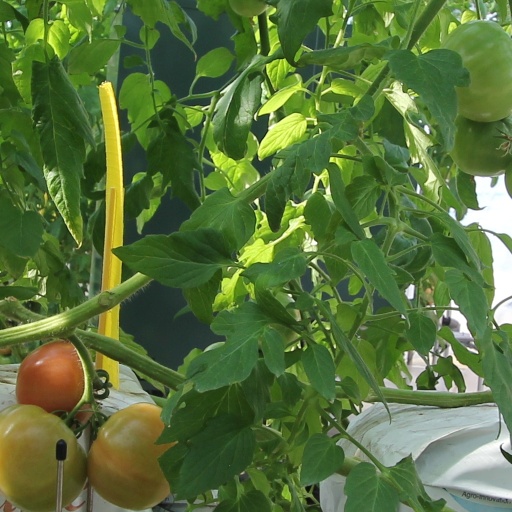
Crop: tomato